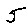
Label: 5